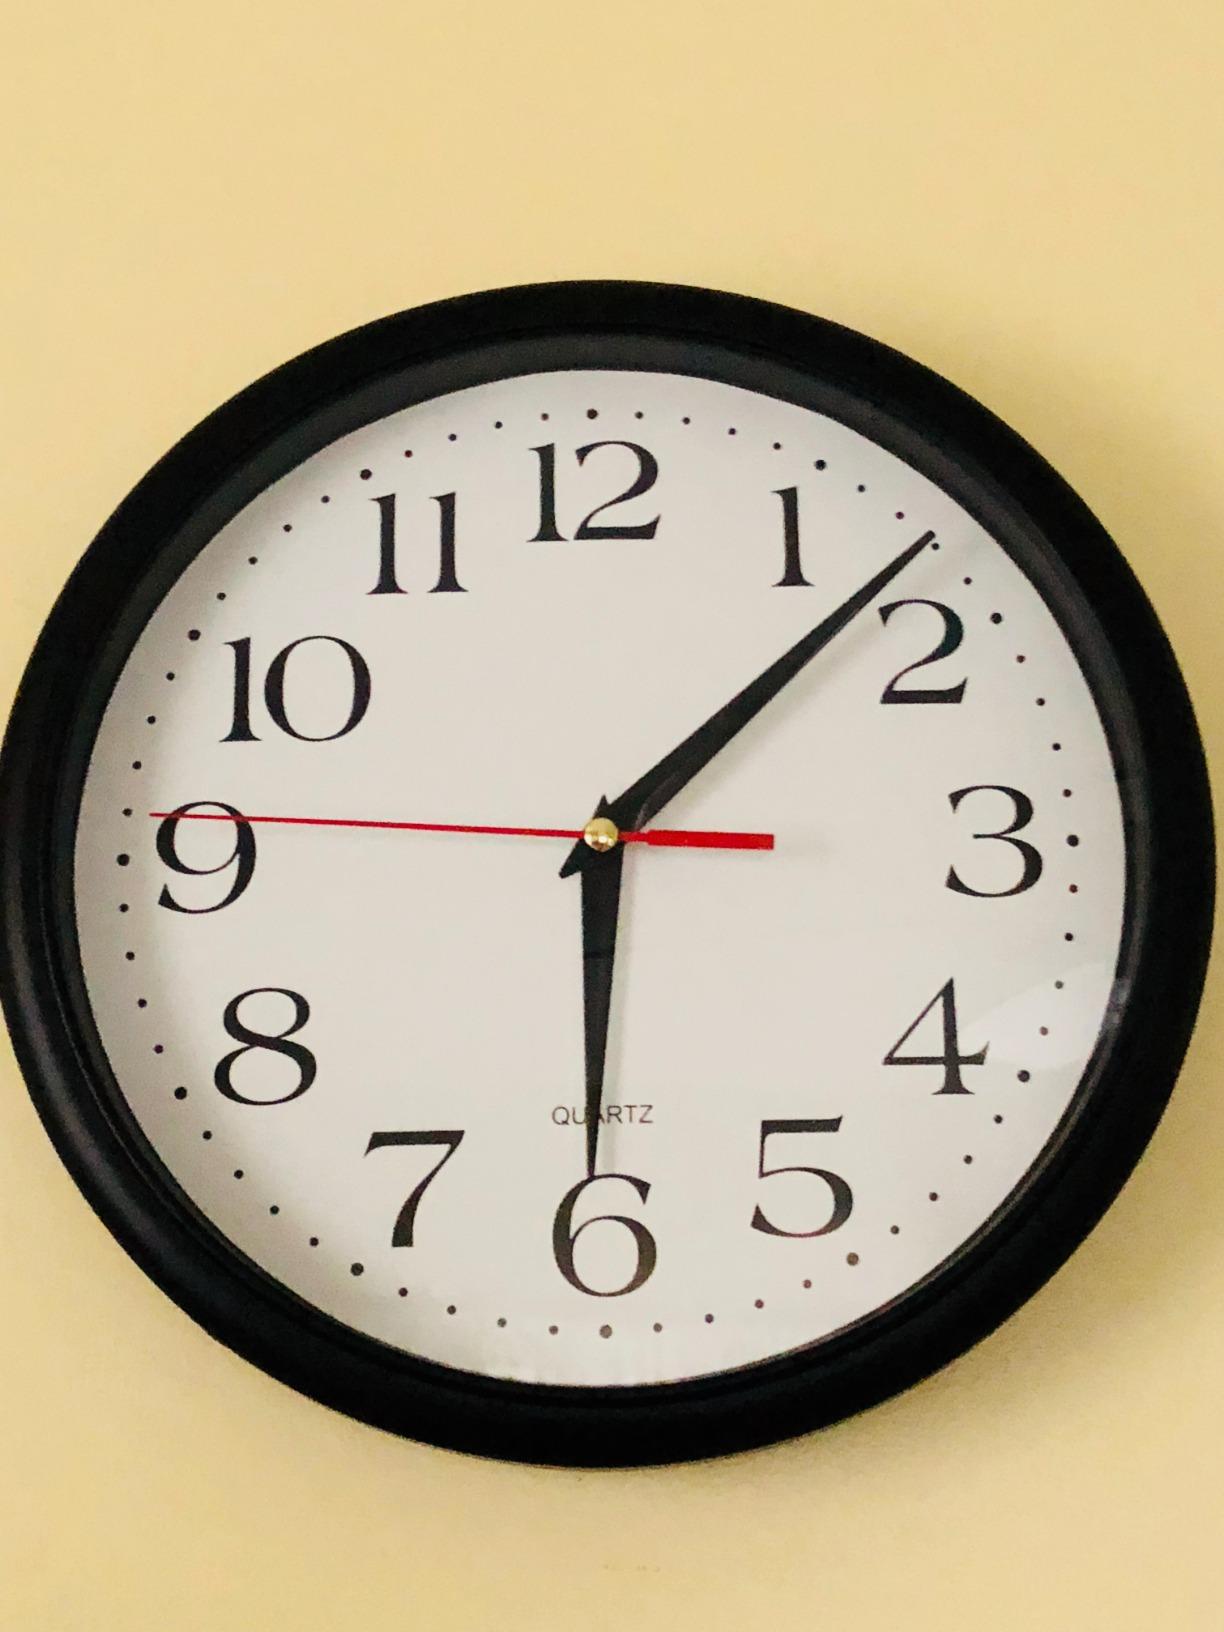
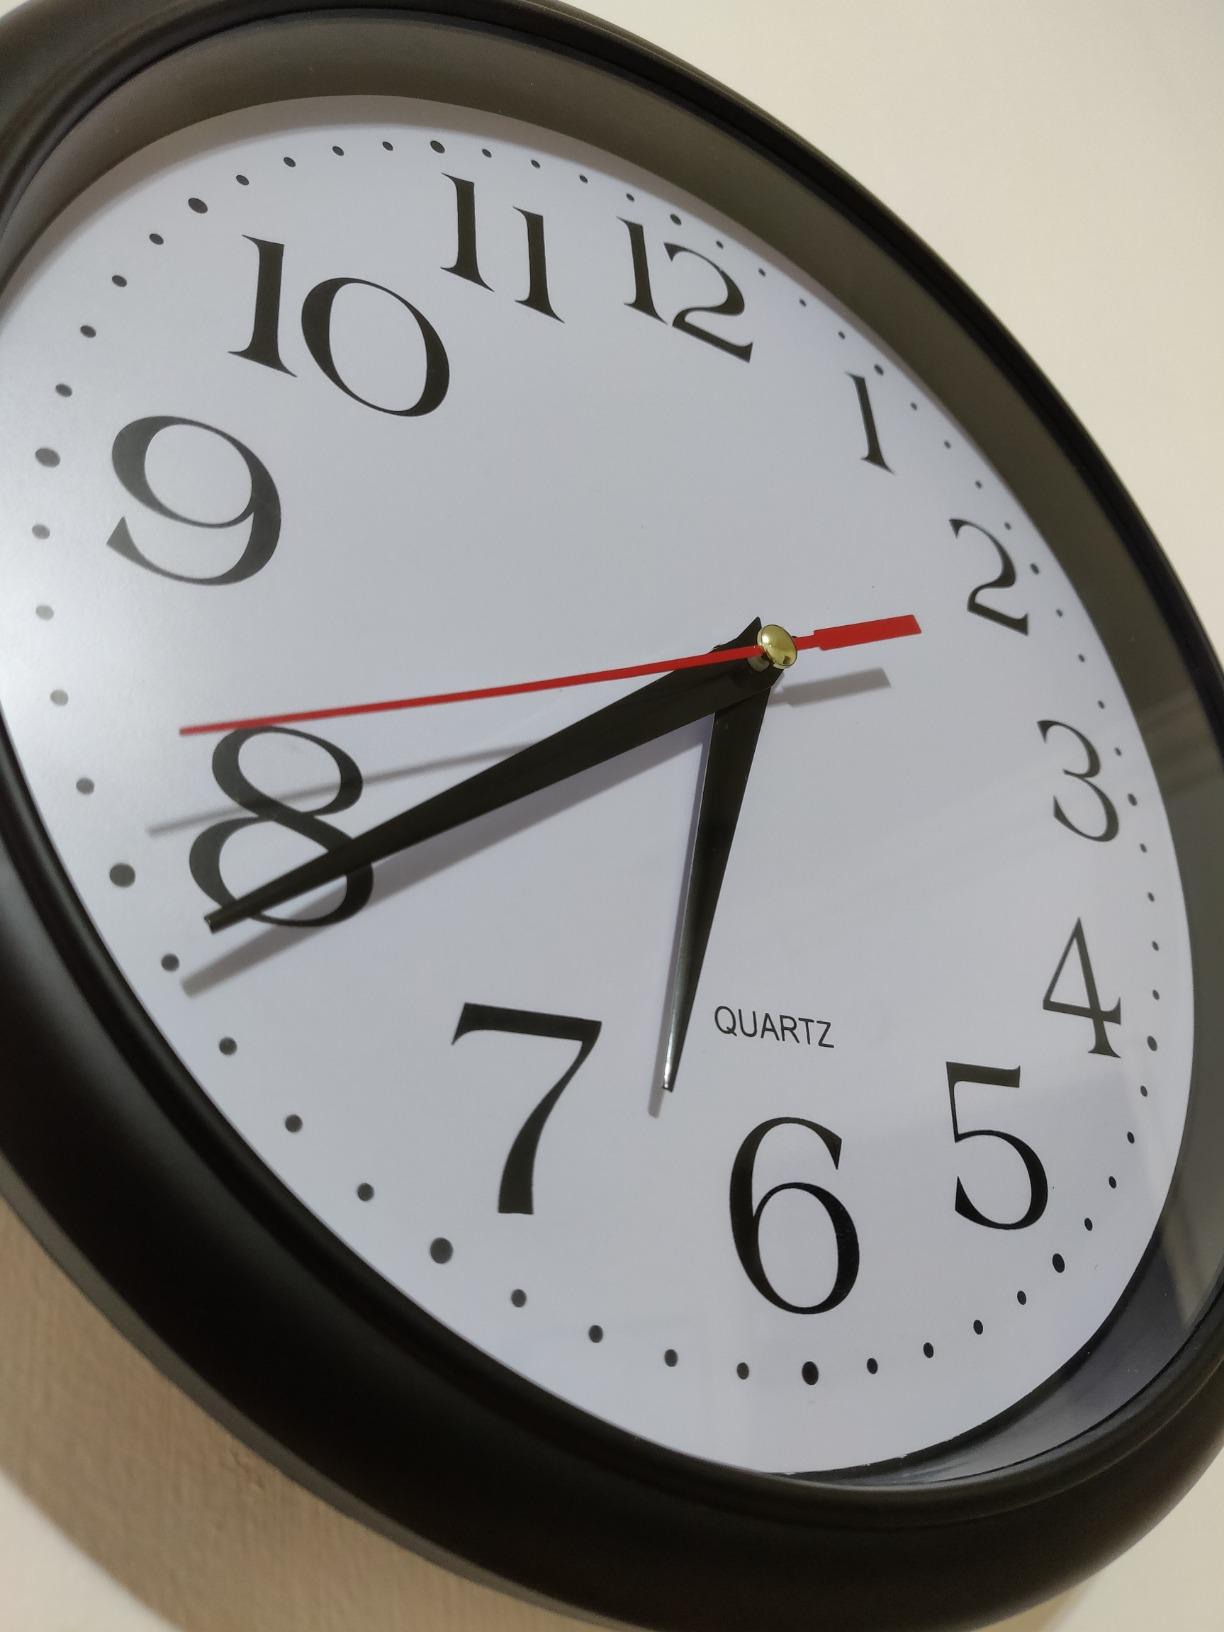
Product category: clock
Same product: yes